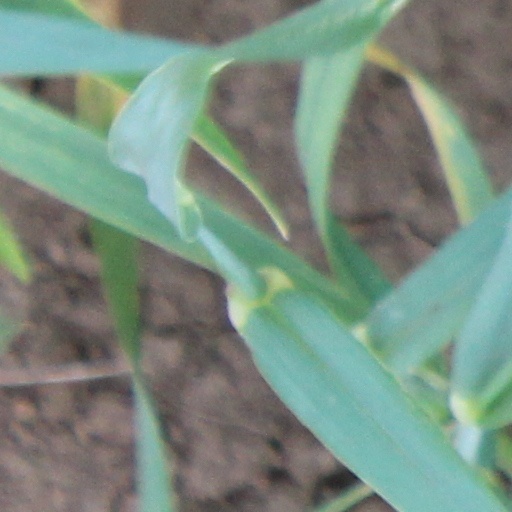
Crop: wheat